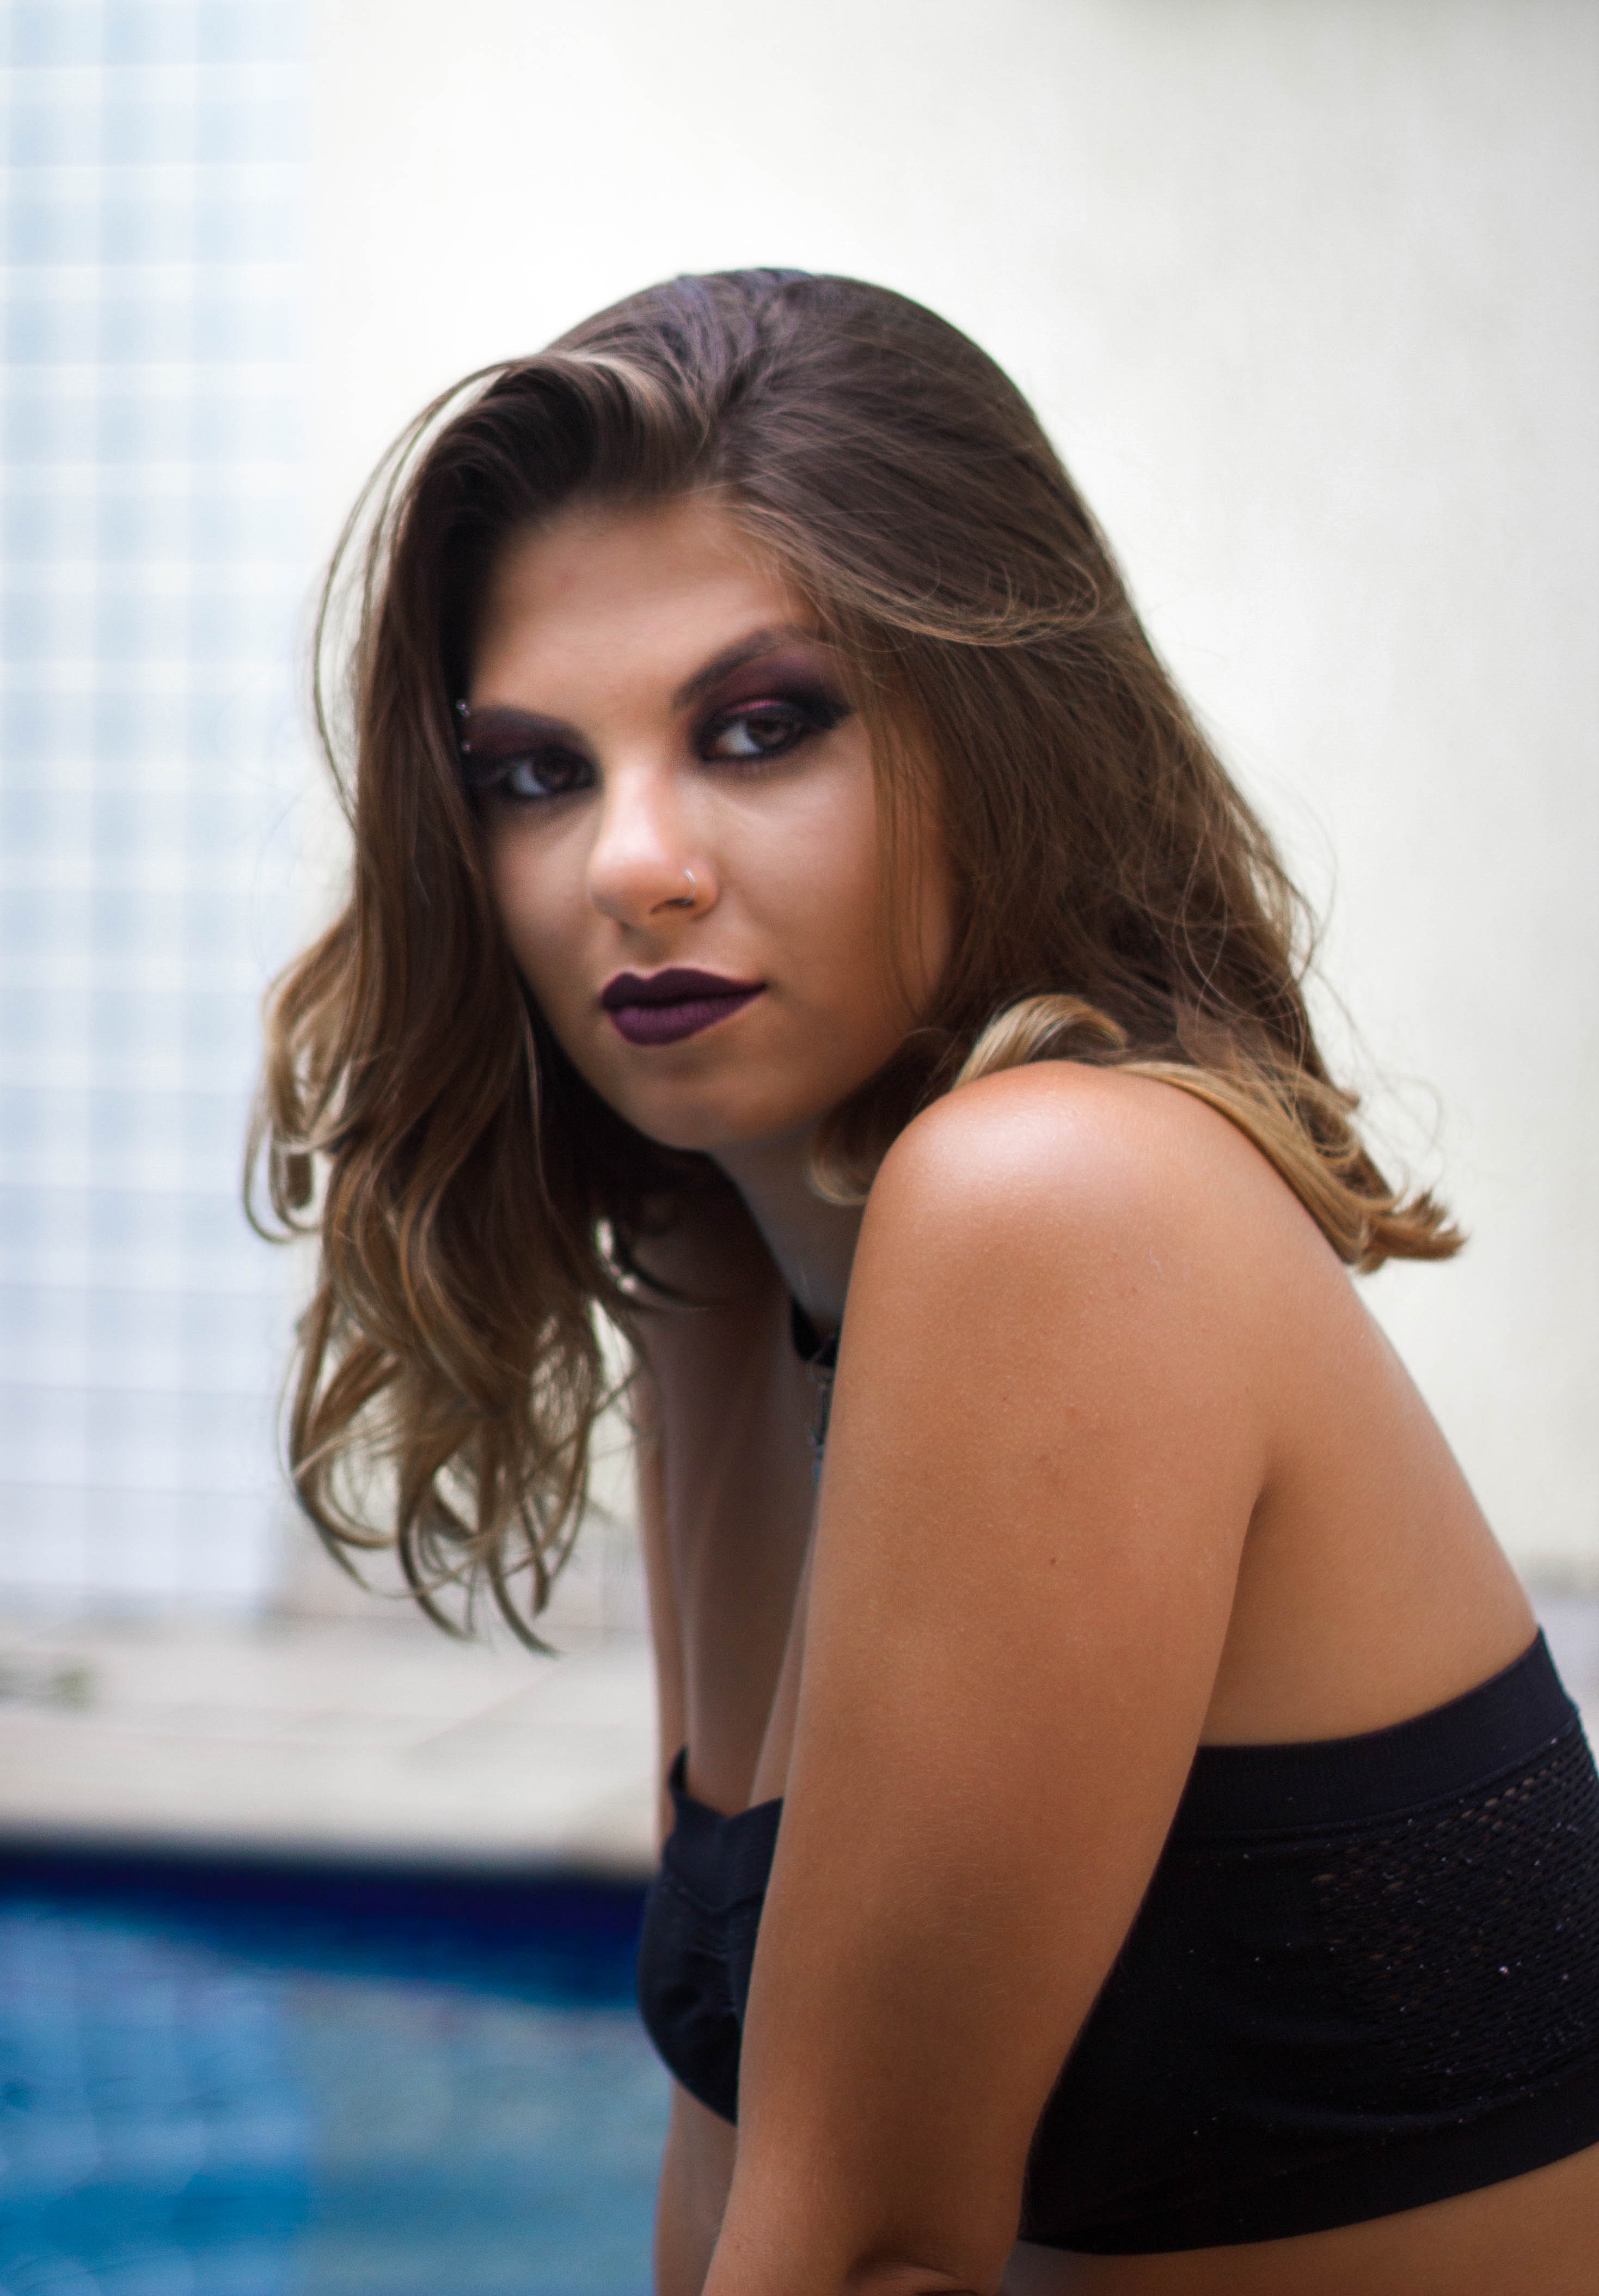
hair, face, photo shoot, beauty, model, hairstyle, skin, long hair, brown hair, shoulder, lip, black hair, blond, photography, dress, smile